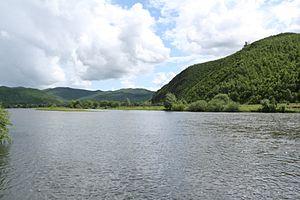
Cet article liste des principaux cours d’eau de Chine. Ceux-ci sont regroupés par exutoire puis bassin versant en progressant du nord au sud.